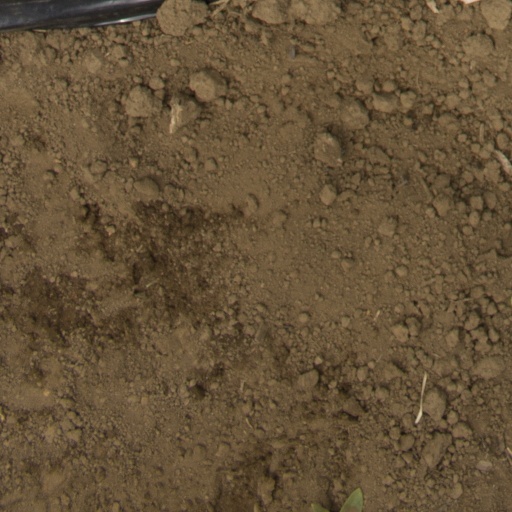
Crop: Jerusalem artichoke